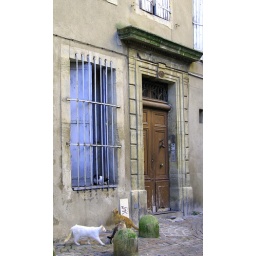
one cat in the window watching what is going on below.